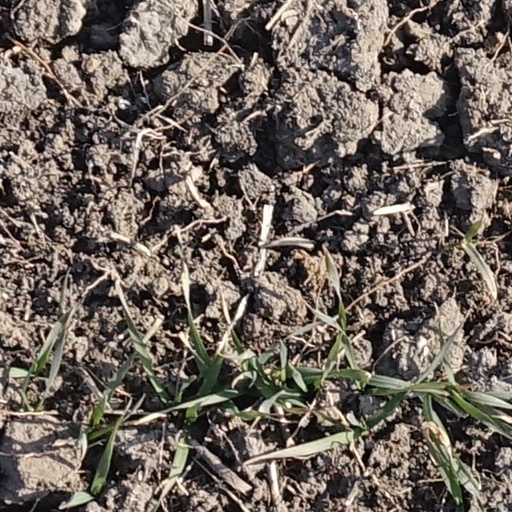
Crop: wheat